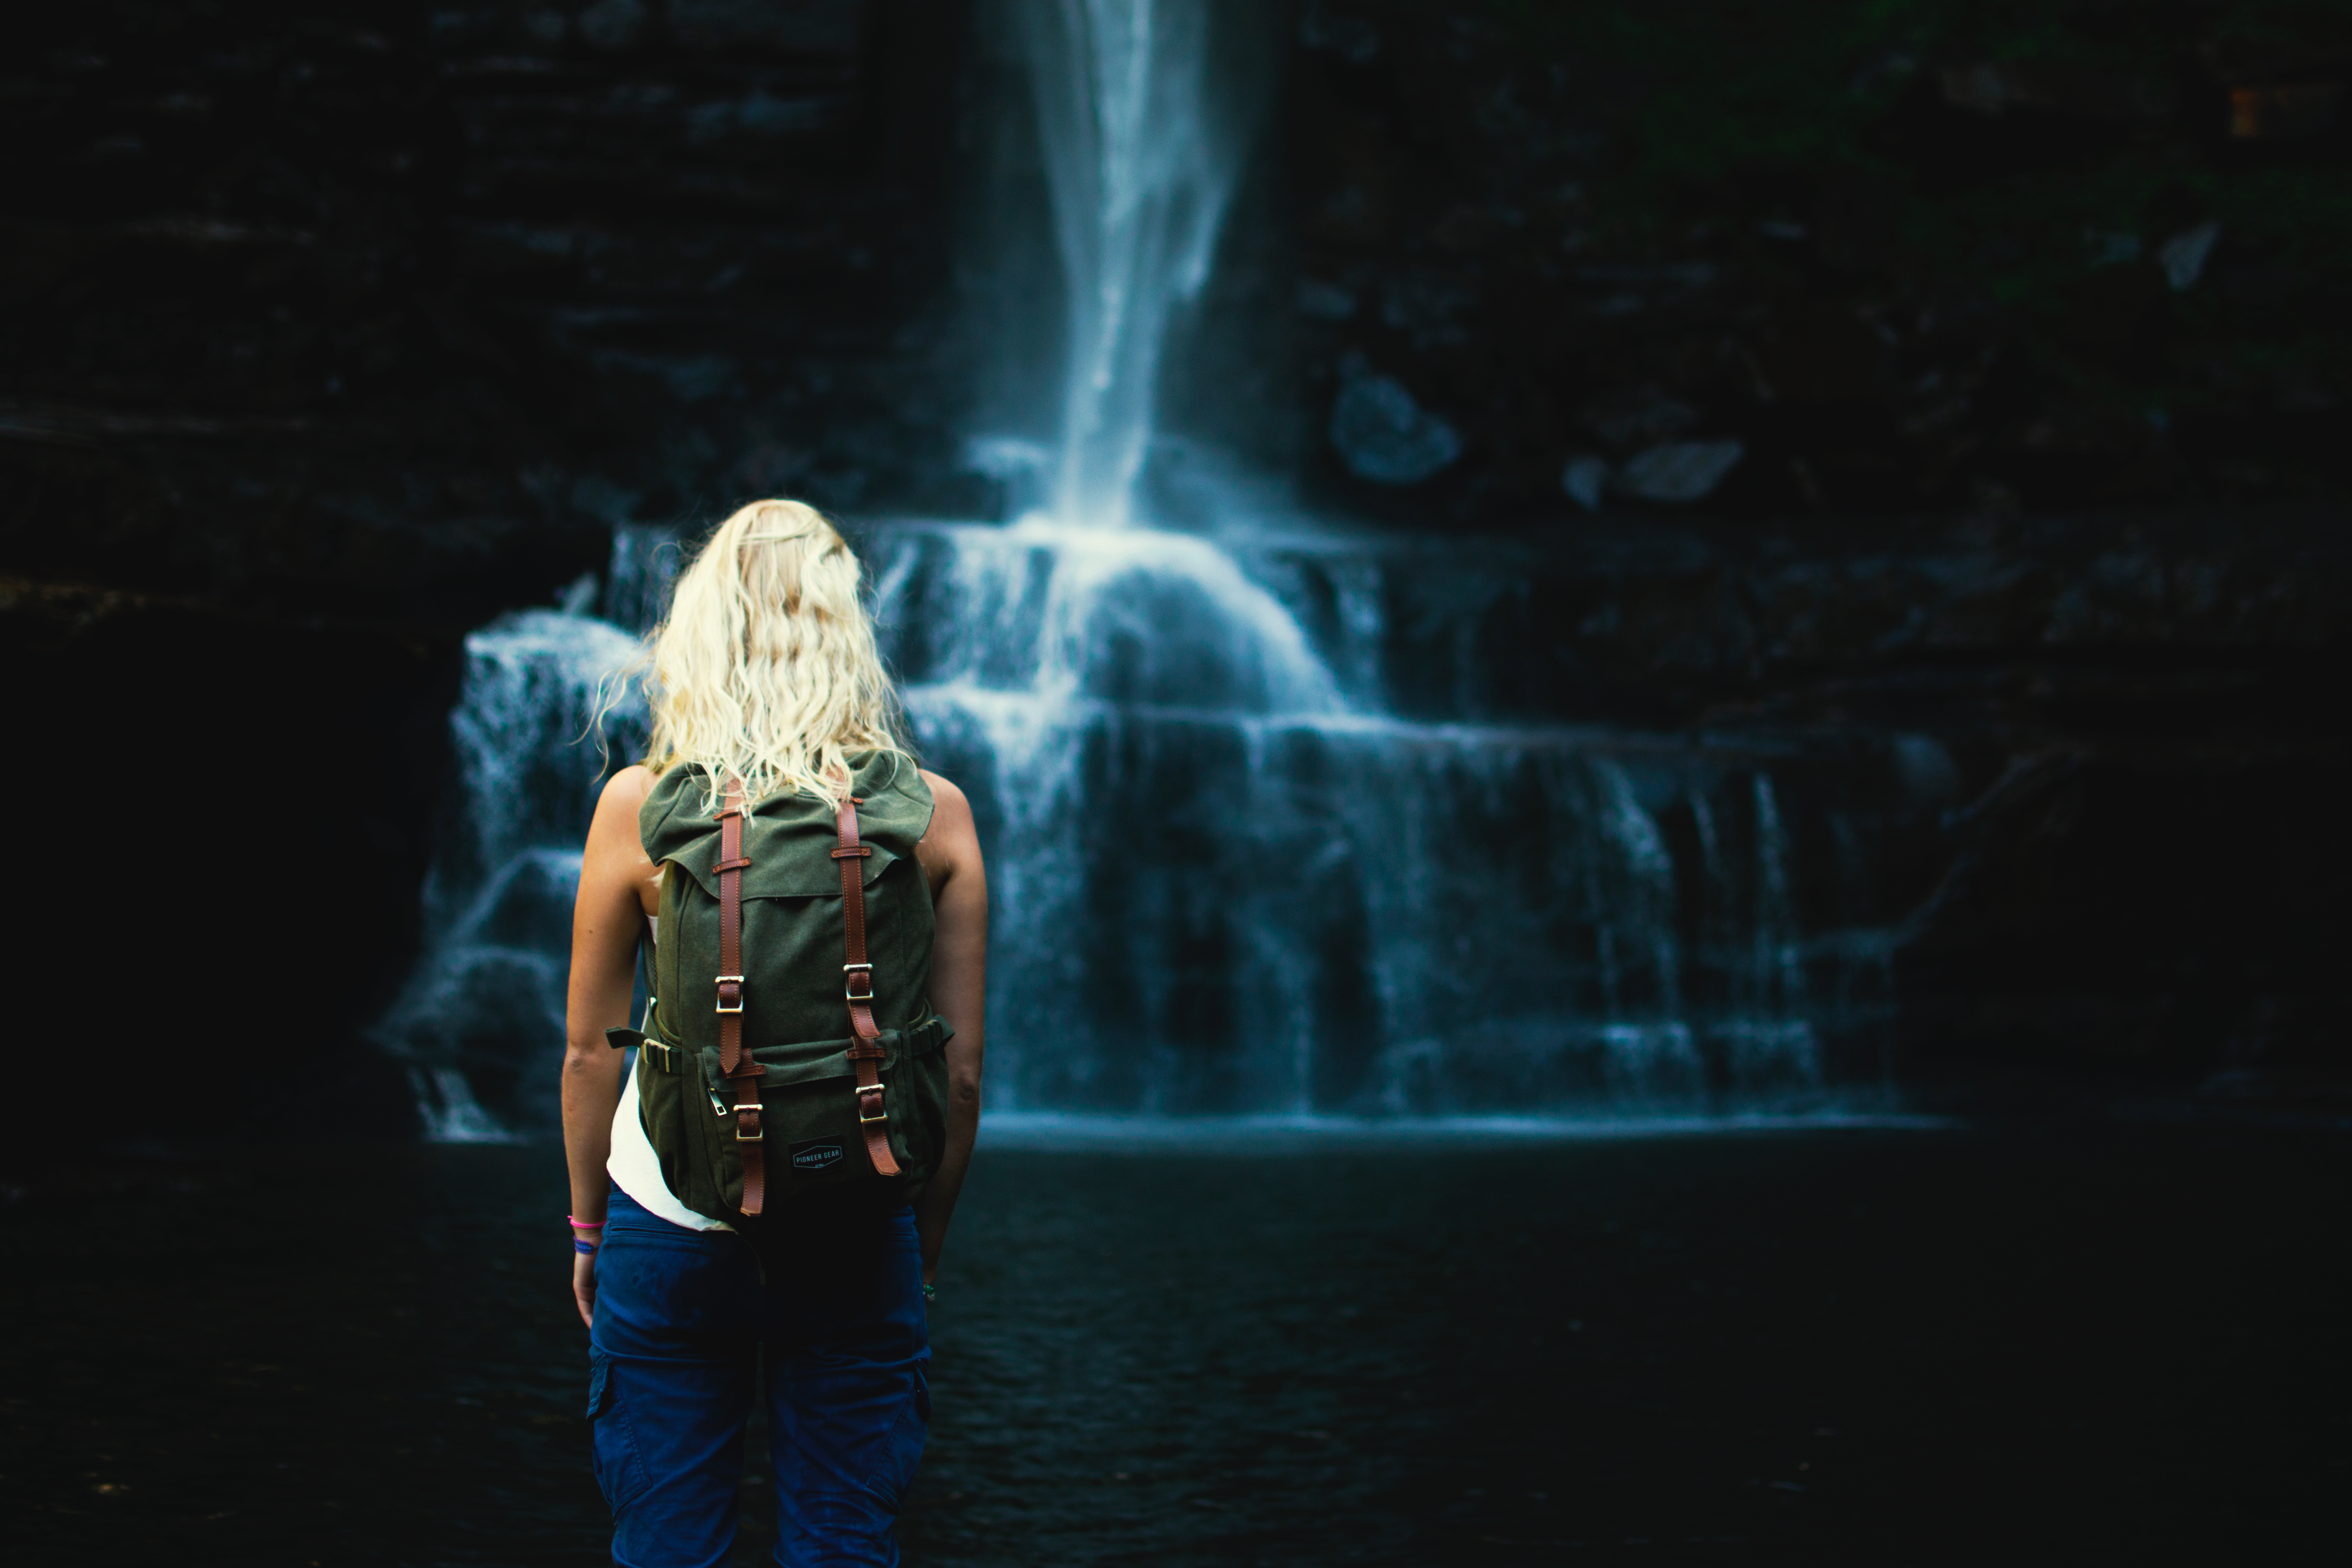
light, night, darkness, blue, stage, screenshot, special effects, computer wallpaper